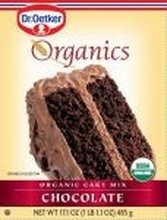
Item Name: European Gourmet Bakery Mix Cake Choc Org
Value: 17.0
Unit: Ounce

Price: 5.91